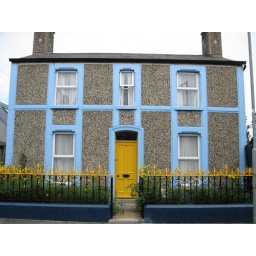
A colorful house in Donneybrook.